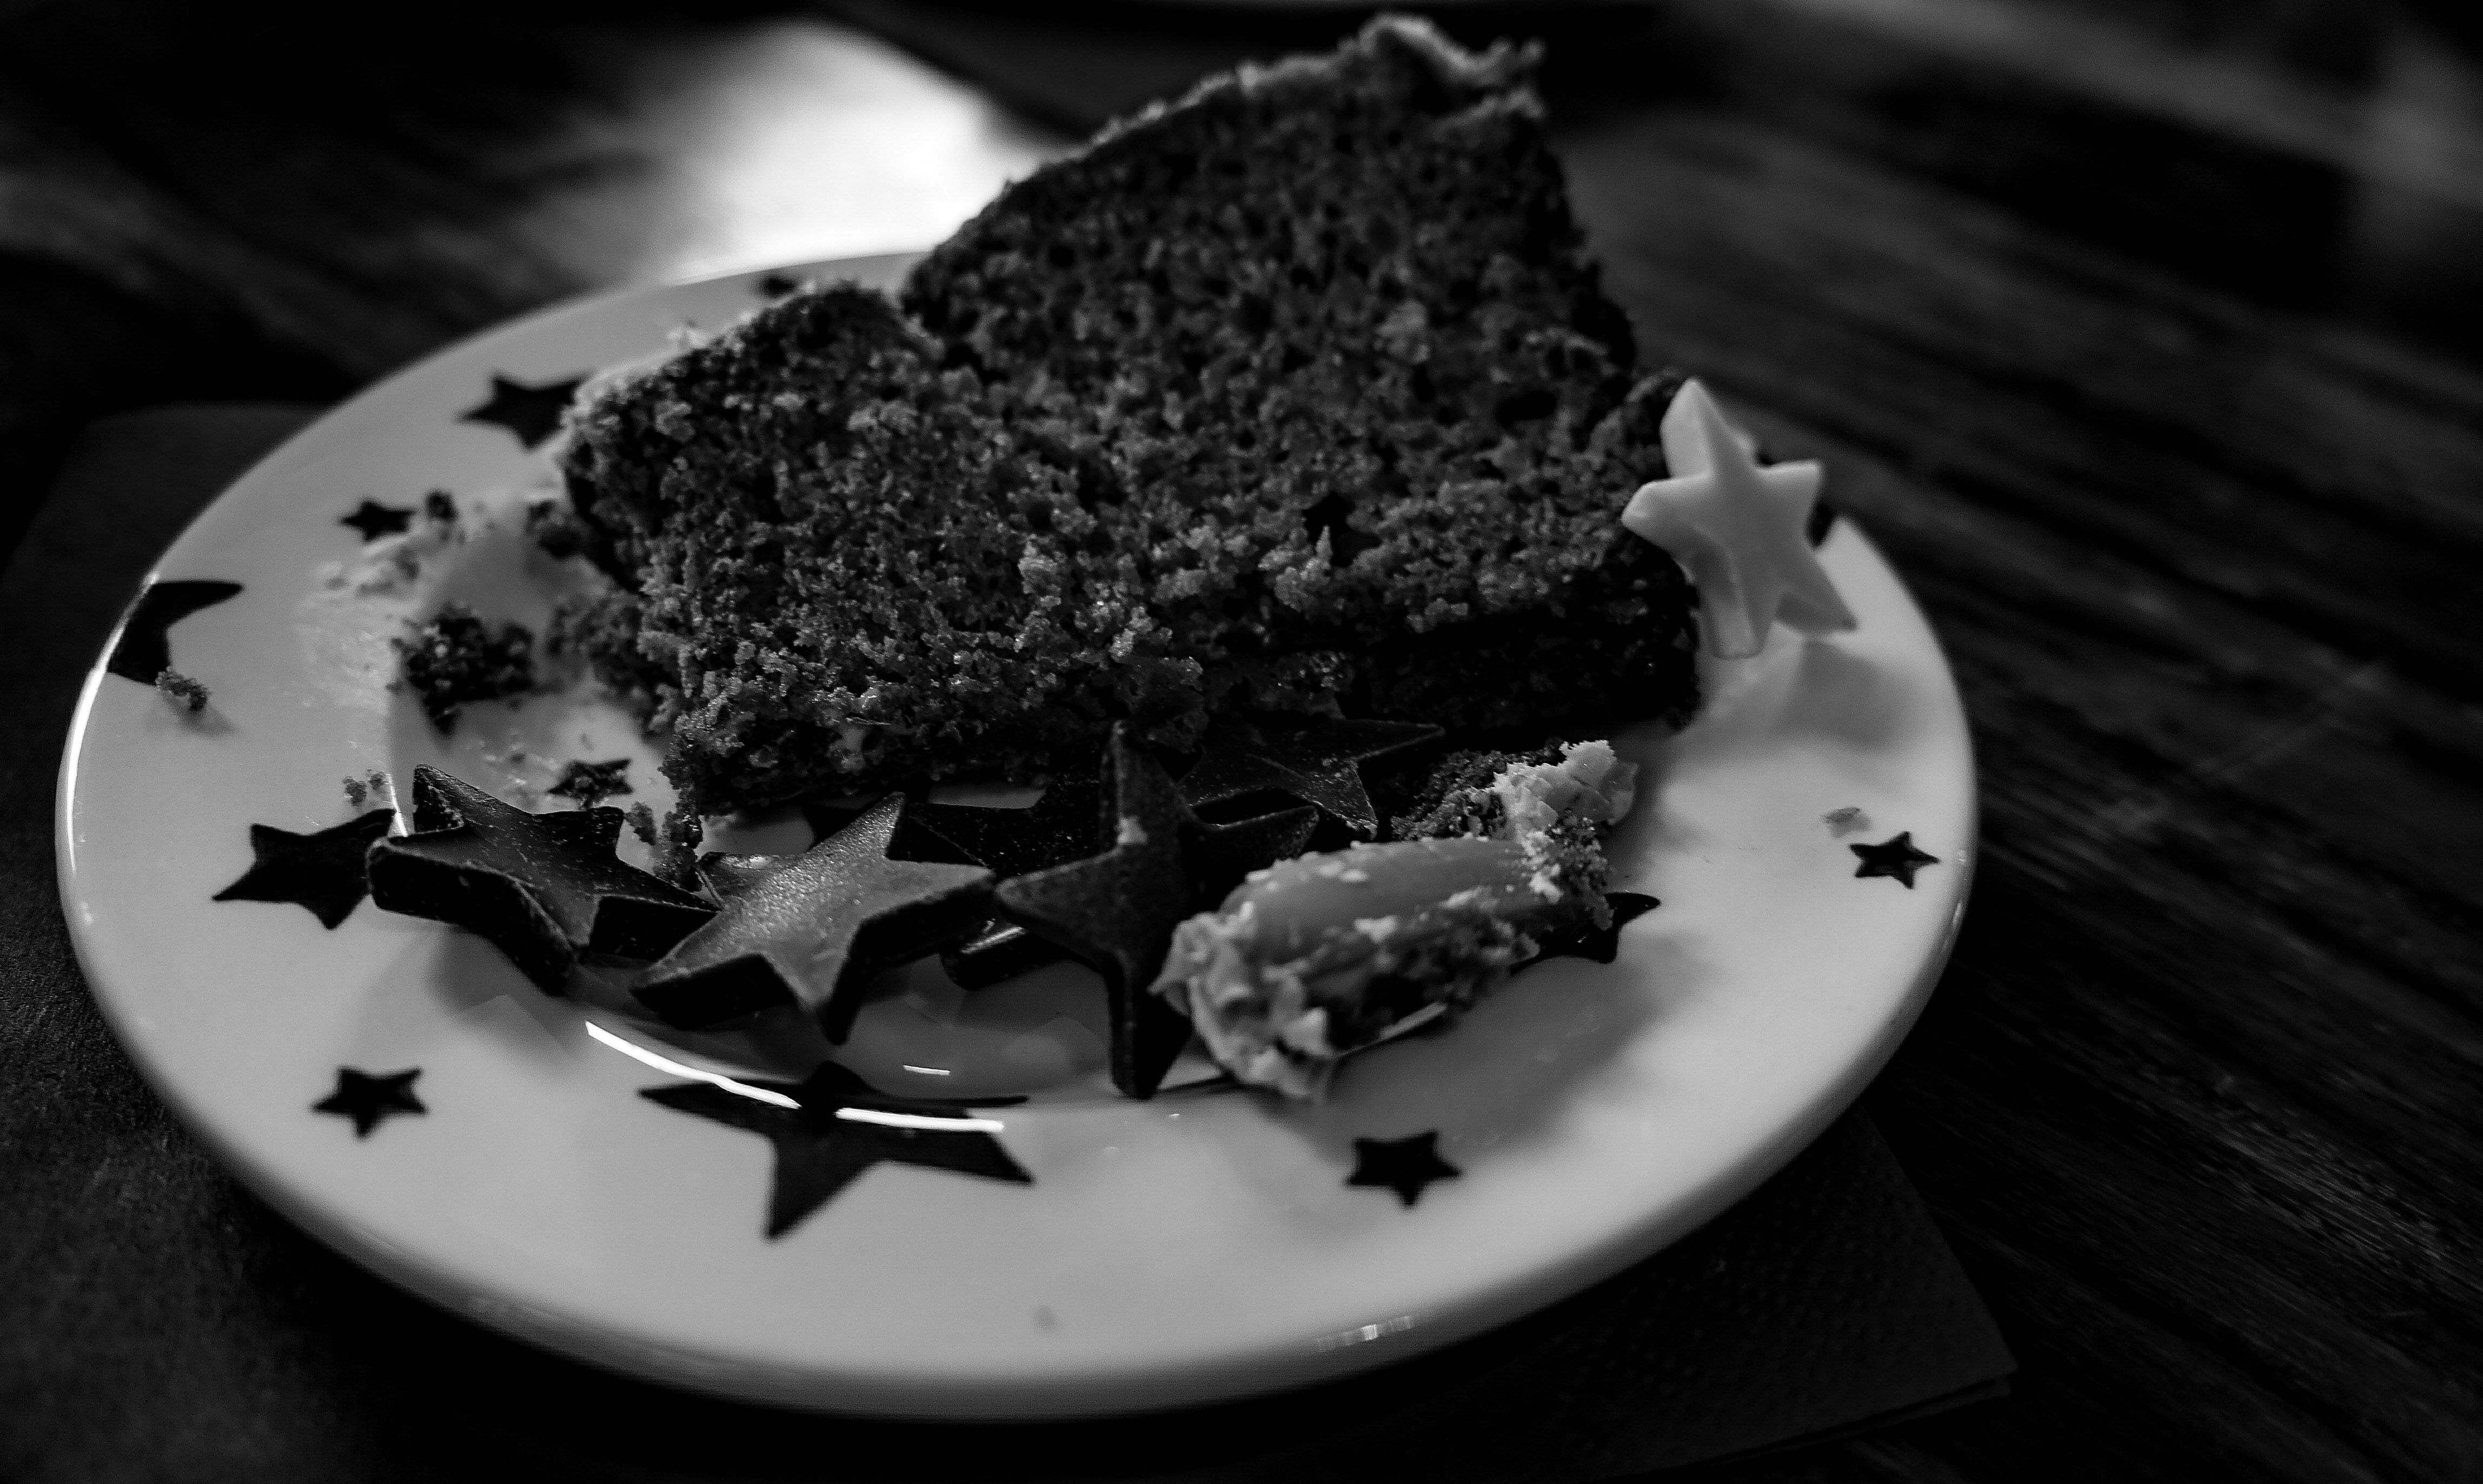
black and white, sweet, dish, food, produce, black, monochrome, chocolate, dessert, delicious, cake, chocolate cake, macro photography, desire, monochrome photography, chocolate brownie